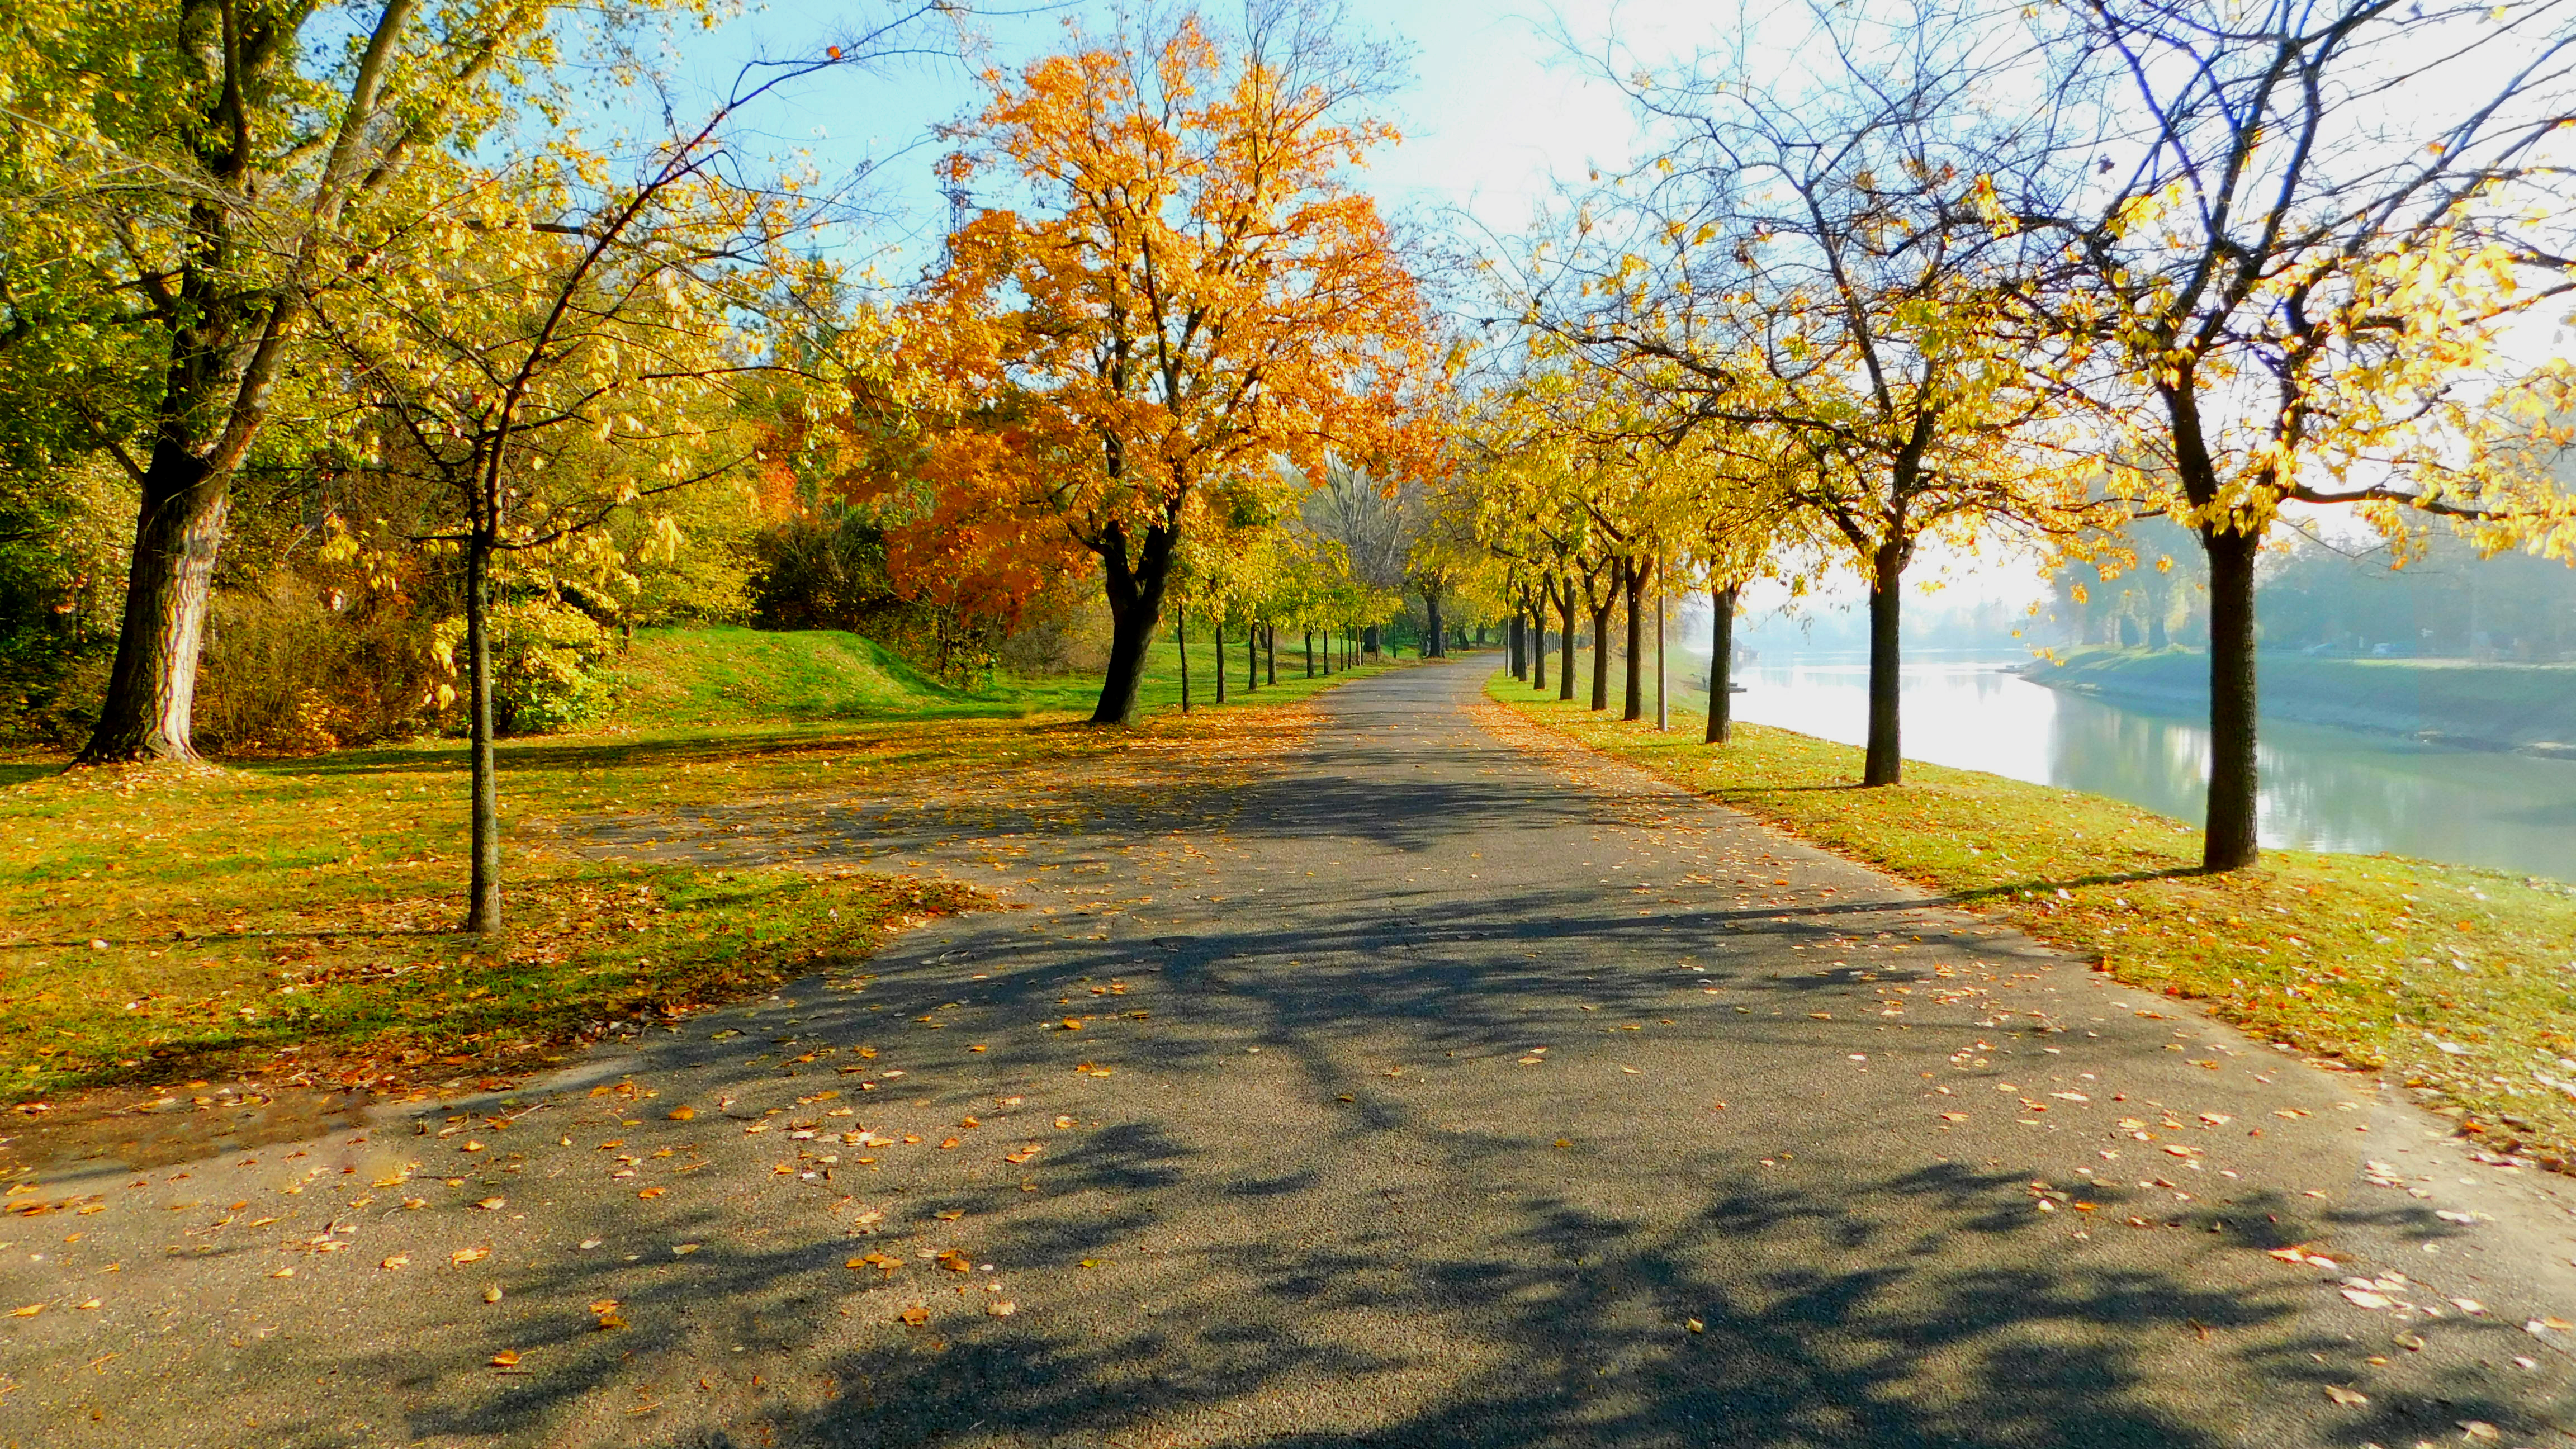
route, alley, nature, leaf, autumn, path, yellow, tree, road, sunlight, morning, sky, grass, spring, landscape, branch, water, grove, deciduous, trail, state park, computer wallpaper, park